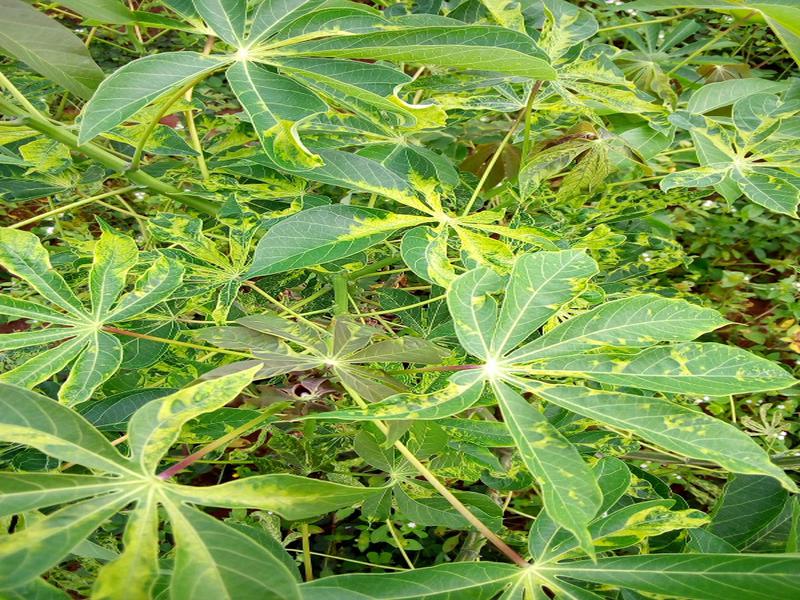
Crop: cassava
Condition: mosaic_disease